List of songs recorded by Kylie Minogue

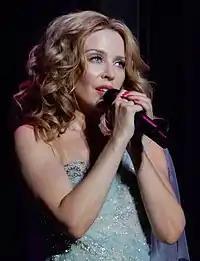
Minogue performing on stage, holding a microphone, looking to the right.

Australian singer Kylie Minogue signed a record deal with Mushroom Records in 1987, and released her debut album "Kylie" in 1988. The bubblegum pop record was the first collaboration with long-time partners Stock Aitken Waterman, who also wrote and produced her subsequent studio albums "Enjoy Yourself" (1989), "Rhythm of Love" (1990), and "Let's Get to It" (1991). During her years under Deconstruction Records, Minogue released her eponymous fifth album (1994), described as "a sophisticated, stylish dance record" by "Digital Spy", on which she collaborated with music producers Brothers in Rhythm. "Impossible Princess" (1997) saw the singer adopt a more "experimental" approach, with elements of trip hop and electronica, for which she penned every track; the album touches on themes of self-discovery and freedom of expression.